Idukki district

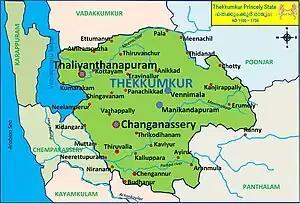
Map of Thekkumkur kingdom after the separation of the Poonjar dynasty.

It is presumed that a major portion of the High Range region in Idukki district belonged to the Thekkumkur dynasty just after the collapse the Chera Perumals of Mahodayapuram. The province "Vempolinadu" ("Bimbali Desam") of the Chera Perumals of Mahodayapuram attained political autonomy in 1102 CE following the Chera-Chola wars of the 11th century CE. The "Vempolinadu" royal family got evolved into two independent branches by the 12th century CE – the southern branch among them later came to be known as the kingdom of Thekkumkur. It included the modern-day Taluks of Changanassery, Kanjirappally, Kottayam, and Thiruvalla, along with the High Range region of Idukki district.